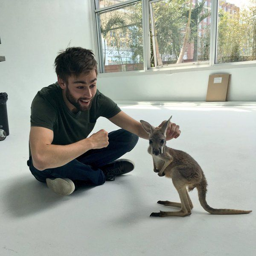
actor plays with a tiny kangaroo , growing more exotic , unattainable , and adorable by the second